Arianism

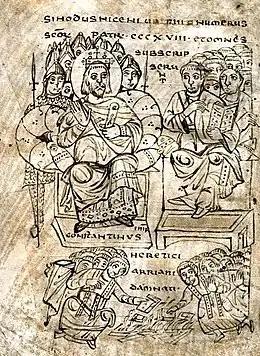
Constantine burning Arian books, illustration from a compendium of canon law,

In 321, Arius was denounced by a synod at Alexandria for teaching a heterodox view of the relationship of Jesus to God the Father. Because Arius and his followers had great influence in the schools of Alexandria—counterparts to modern universities or seminaries—their theological views spread, especially in the eastern Mediterranean.